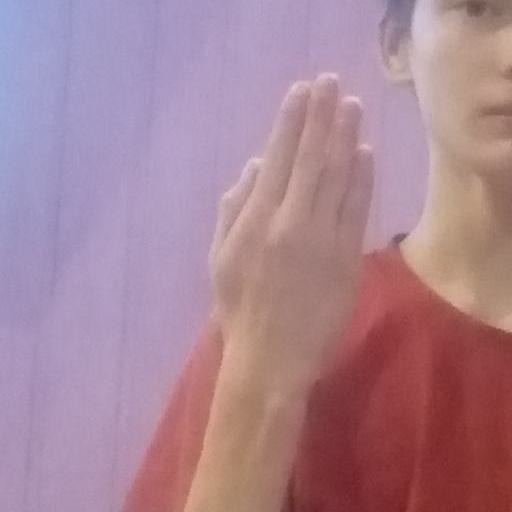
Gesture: stop_inverted